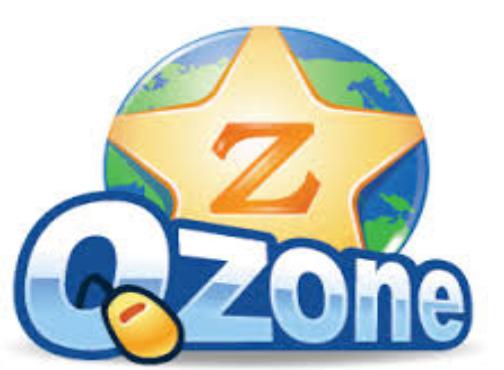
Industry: Leisure